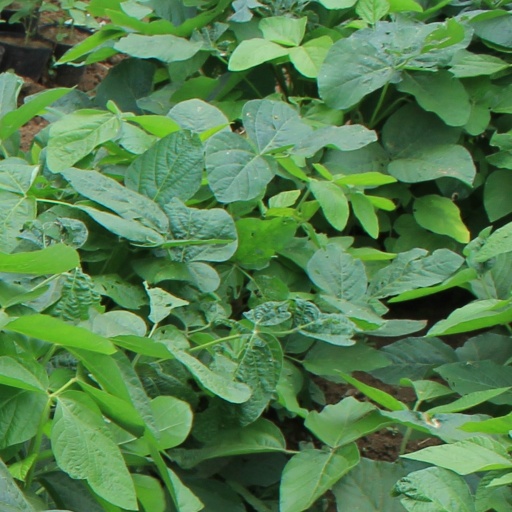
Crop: soybean